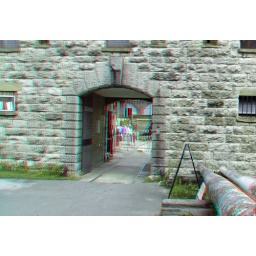
Coalhouse Fort in anaglyph 3D stereo red cyan glasses to view